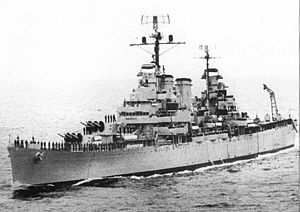
ARA General Belgrano
ARA General Belgrano var en argentinsk let krydser, der blev sænket af den britiske atomubåd HMS Conqueror under Falklandskrigen.